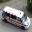
Label: ambulance